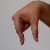
The image shows a hand gesture representing the letter 'Q' in Indian Sign Language.